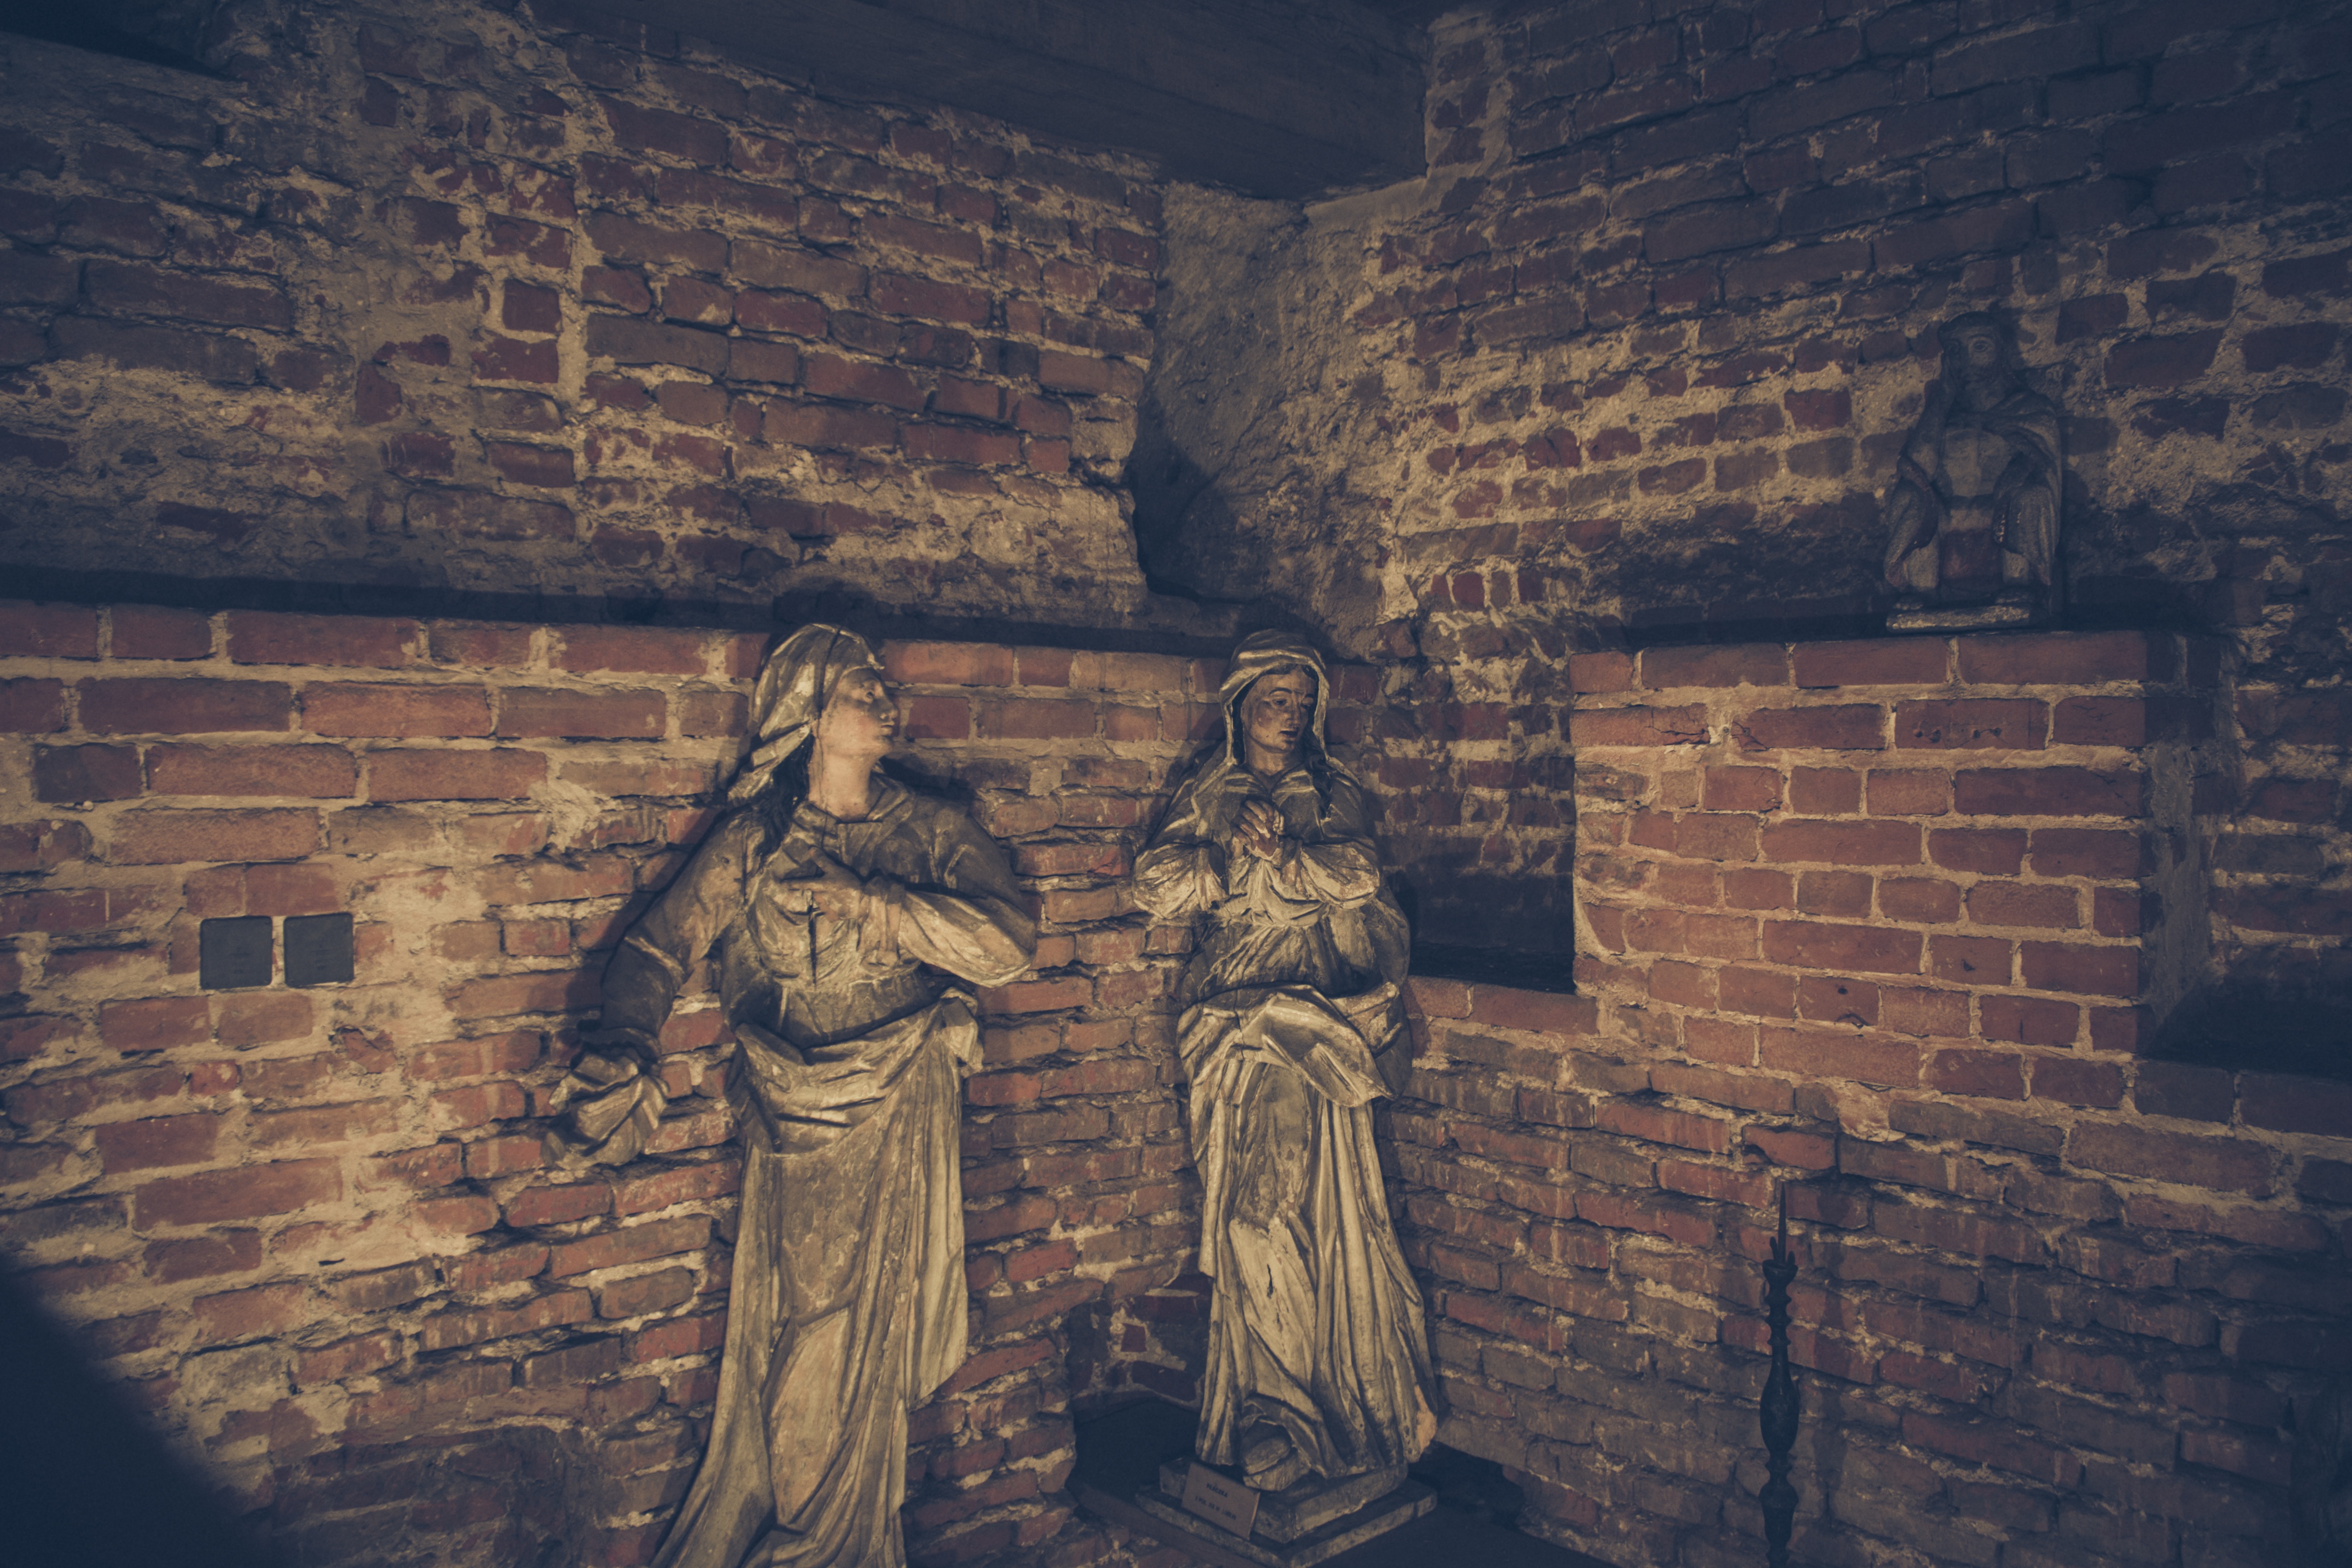
architecture, building, wall, monument, church, tourism, sculpture, temple, faith, poland, photograph, jesus, christianity, god, lublin, catholicism, archaeological site, ancient history